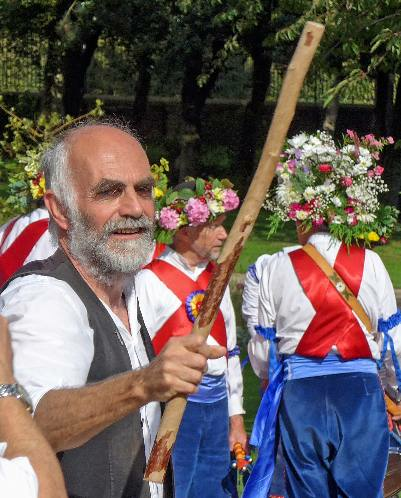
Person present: Yes